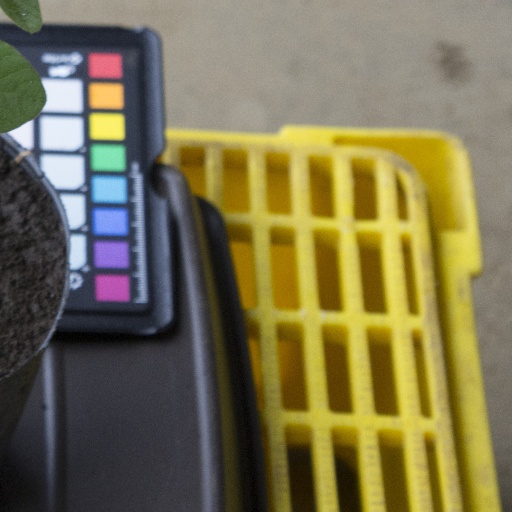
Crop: soybean